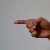
The image shows a hand gesture representing the letter 'G' in Indian Sign Language.